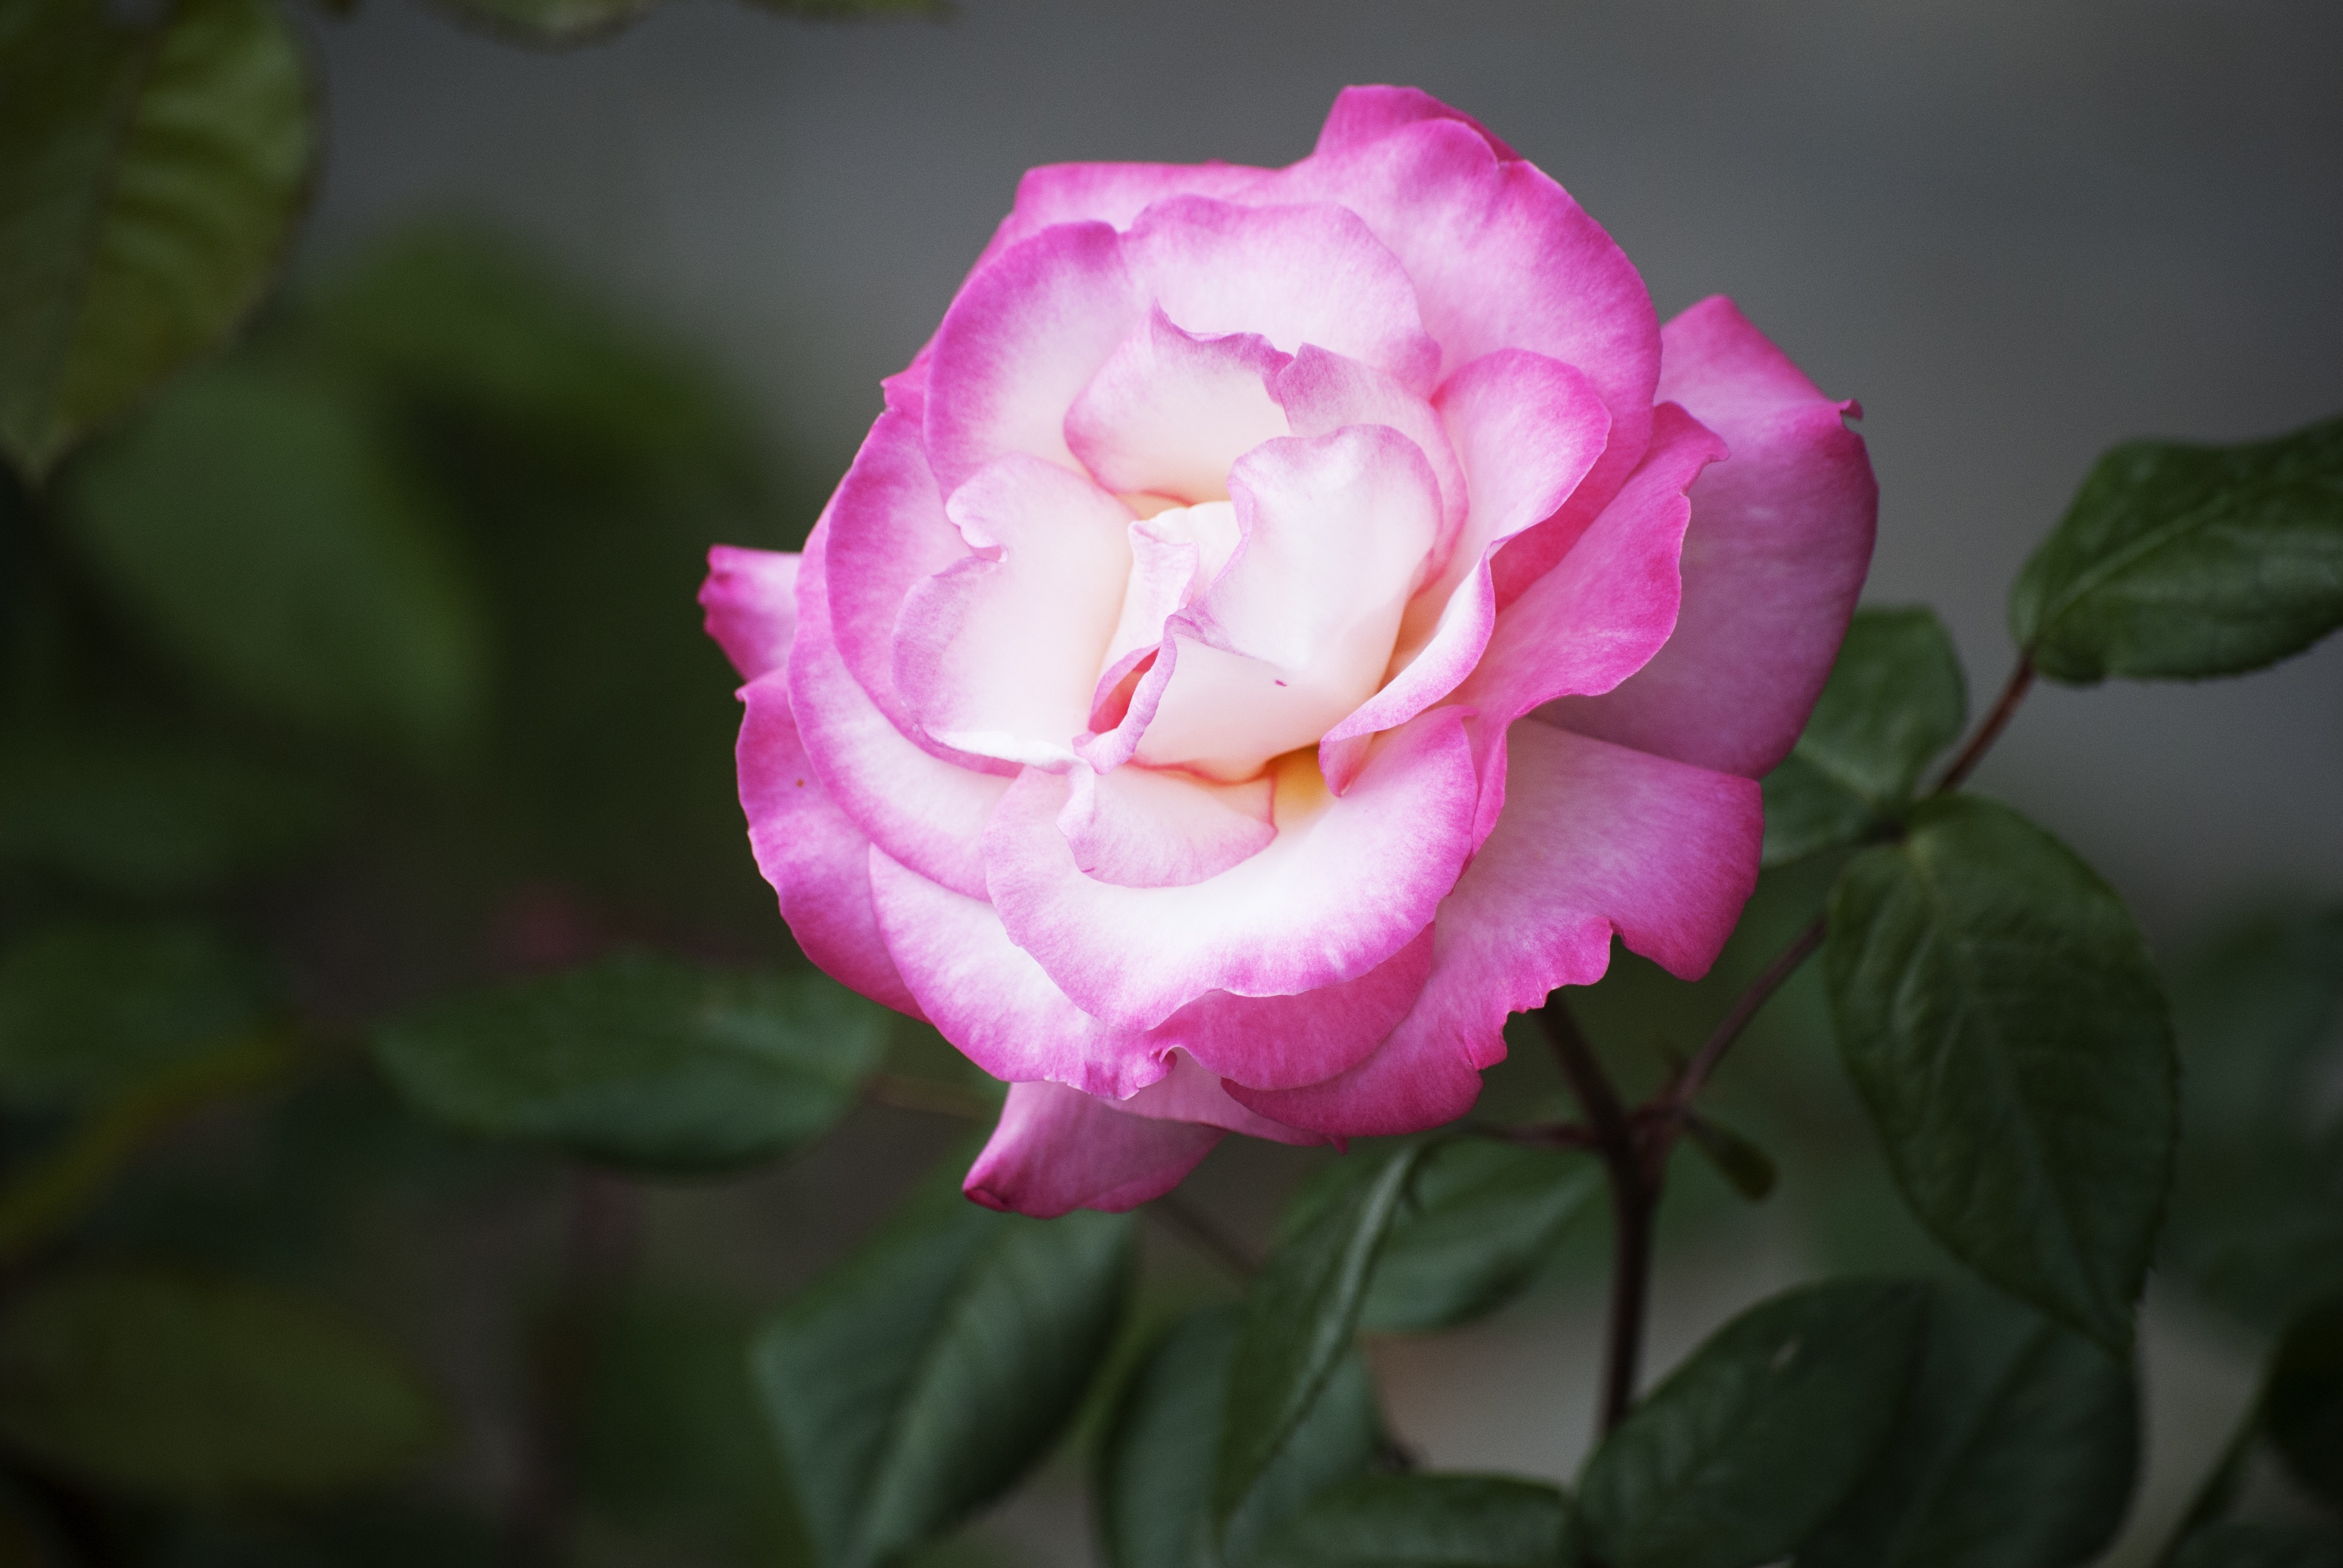
nature, plant, white, flower, petal, bloom, summer, rose, spring, macro, closeup, pink, flora, flowers, close up, leaves, cool image, petals, bright, beautiful, cool photo, spring flowers, gentle, floribunda, bicolor, pink flower, macro photography, summer flowers, krupnyj plan, beautiful flower, flowering plant, beautiful flowers, garden roses, rose family, china rose, annual plant, plant stem, computer wallpaper, rosa centifolia, rose order, camellia sasanqua, japanese camellia, rosa gallica, rosa wichuraiana